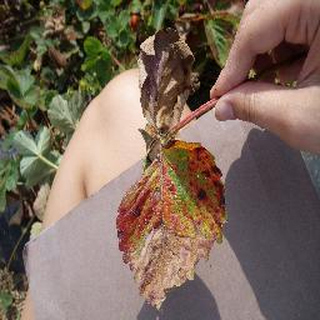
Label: strawberry_leaf_scorch